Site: brandenburg
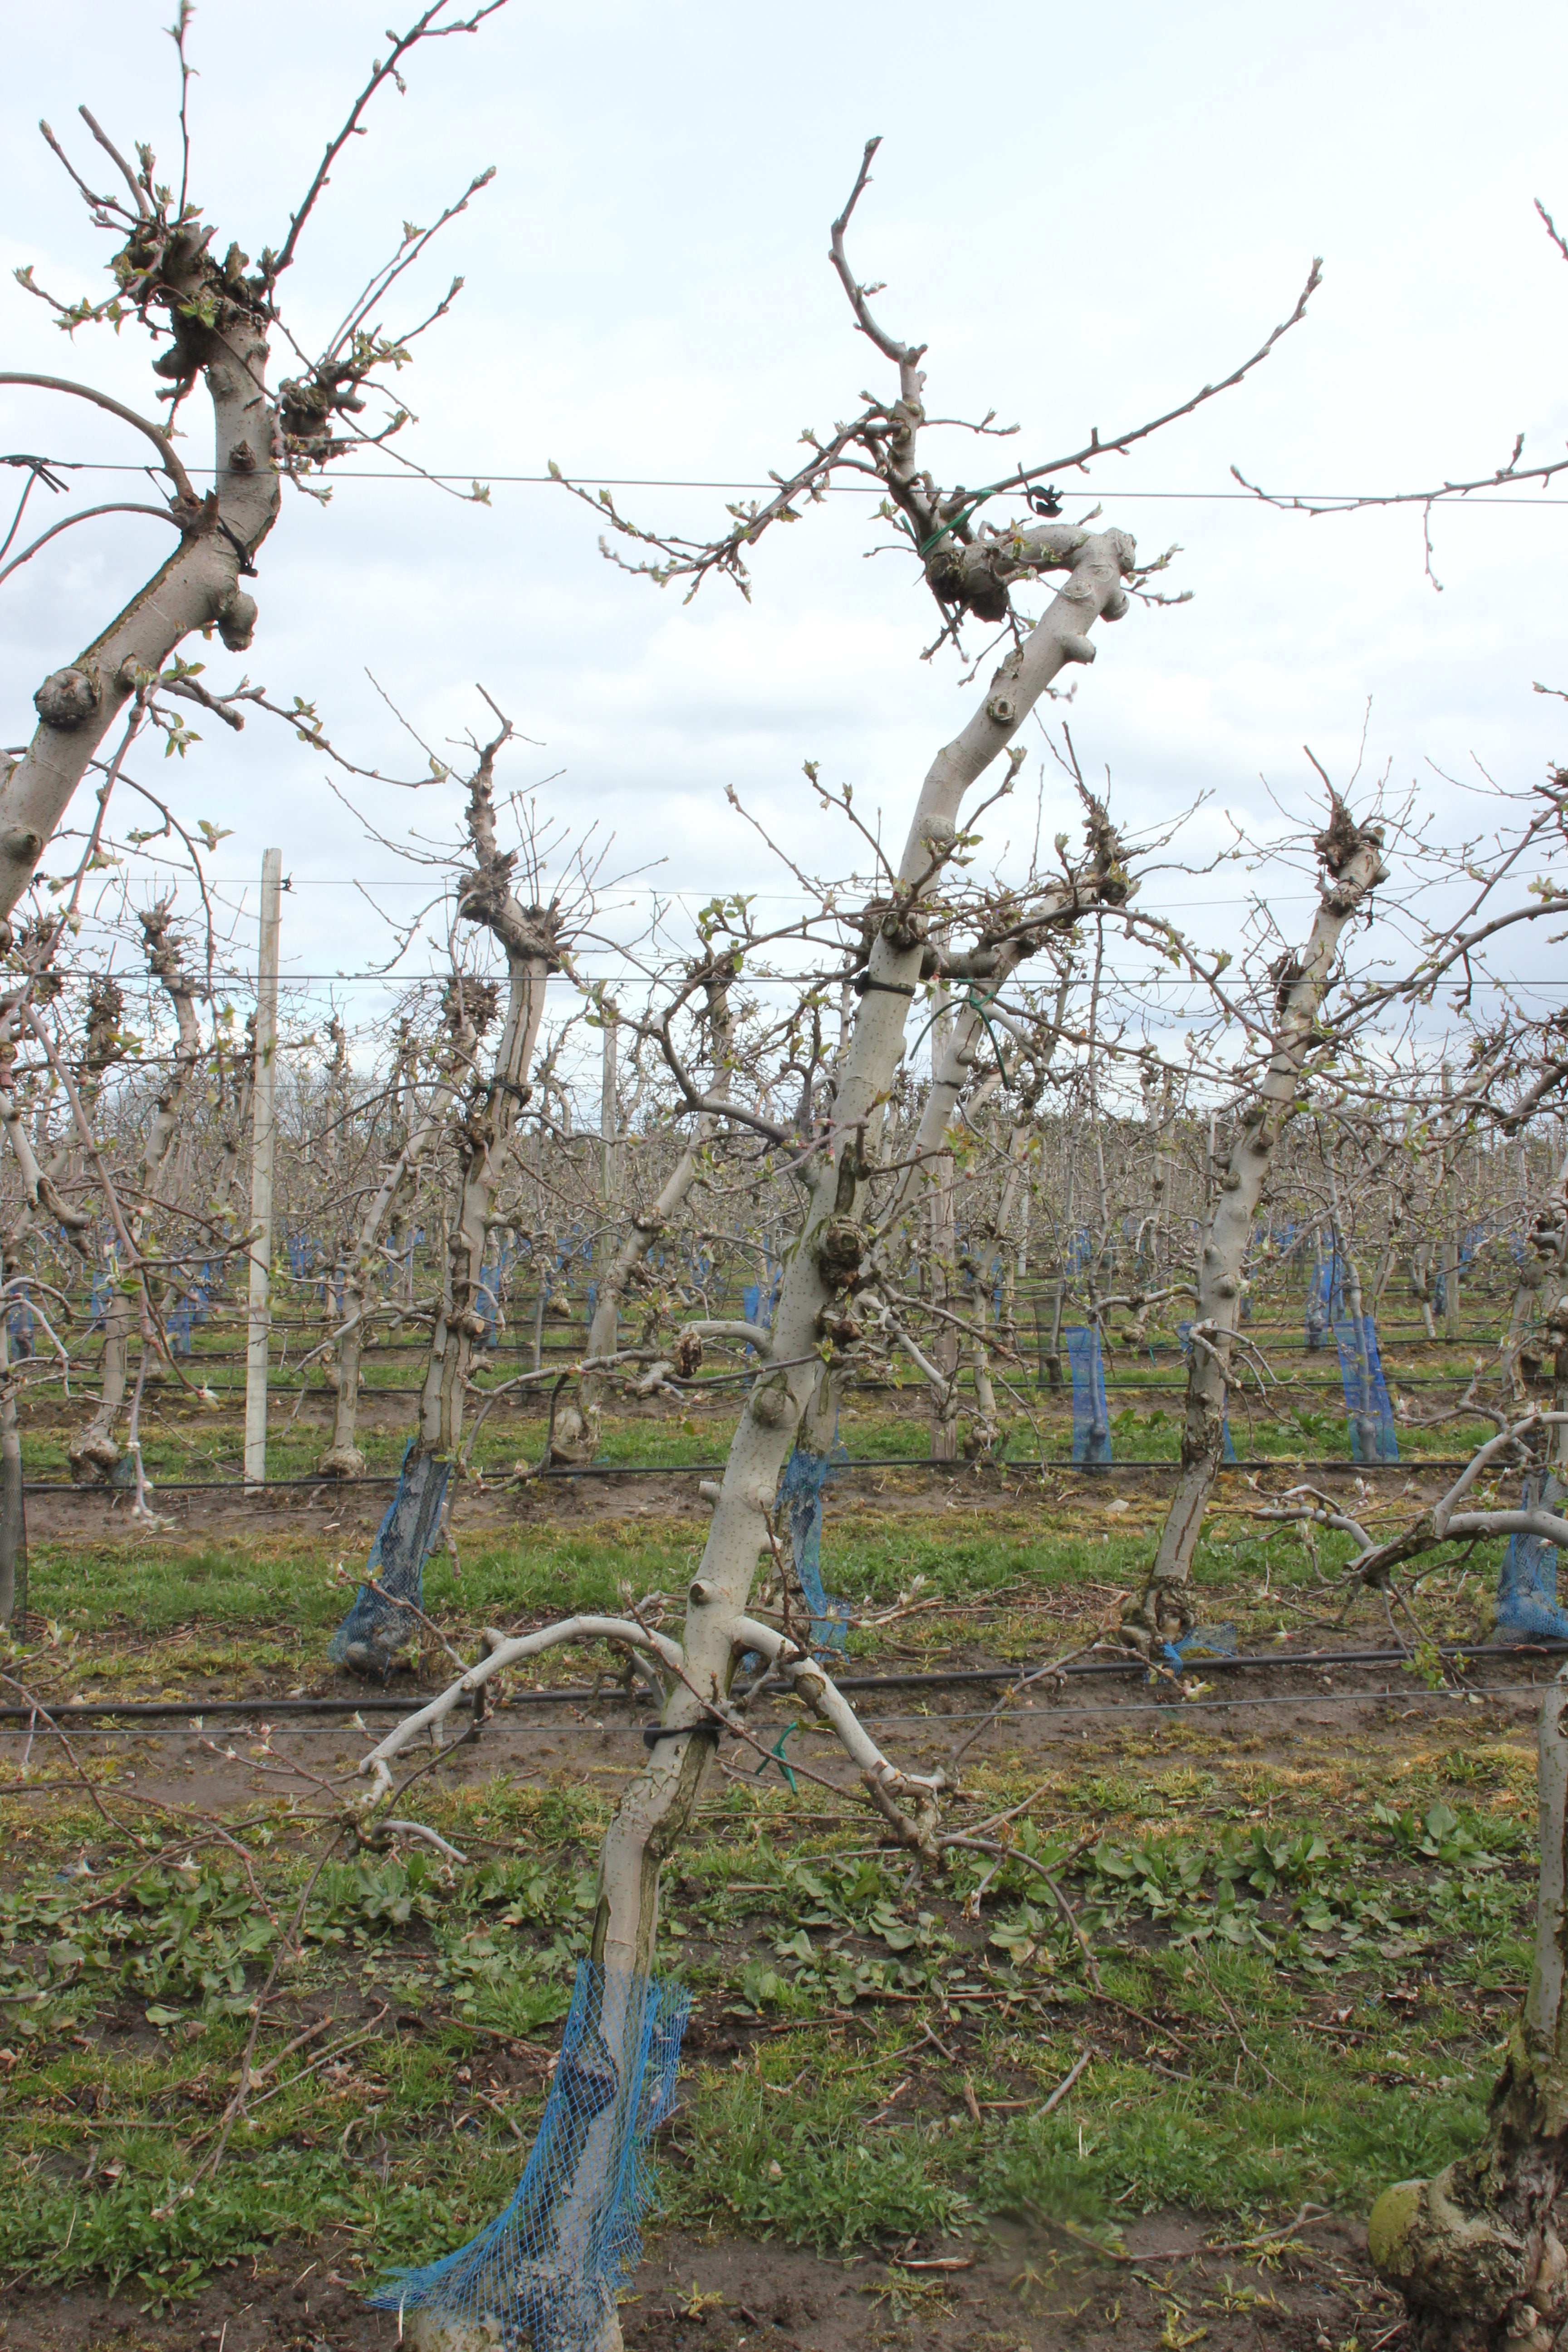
Growth stage (BBCH 55): Inflorescence emergence